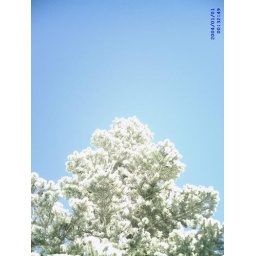
Looking up at a pine tree covered in snow.